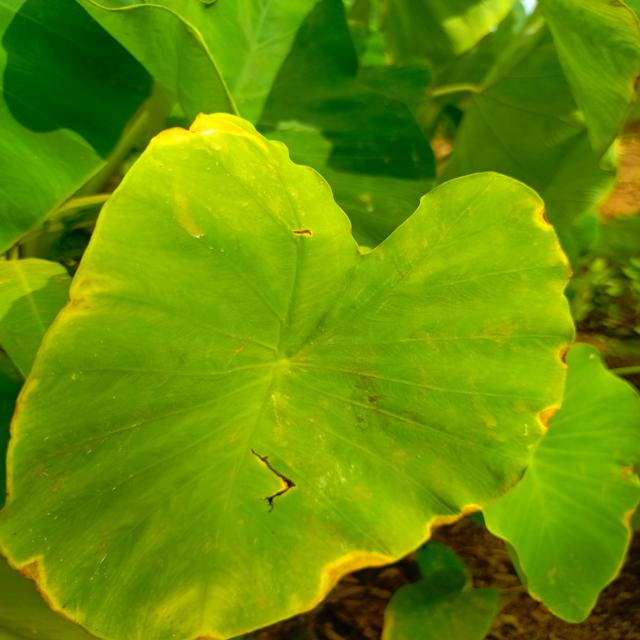
Label: Mid_Blight